Patrik Sinkewitz

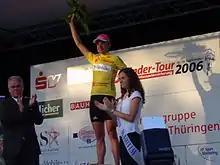
Patrik Sinkewitz receives the leader's jersey at Stage 1 of the 2006 3-Länder-Tour in Kassel.

On 18 July 2007, his blood tested positive for testosterone and he was suspended by his team. On 31 July 2007, Sinkewitz was fired by T-Mobile after he declined to have his "B" or second blood sample tested. He admitted using Testogel, a testosterone ointment. On 3 November, he admitted using EPO and blood transfusions.